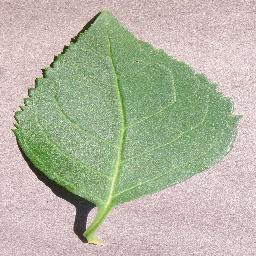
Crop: cherry
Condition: (including_sour)_healthy